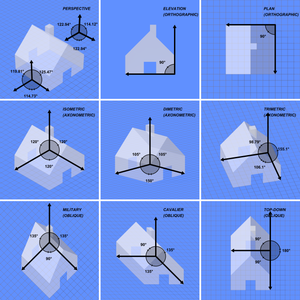
En dessin technique et en architecture, une perspective parallèle, ou perspective cylindrique ou perspective axonométrique est une forme de représentation en deux dimensions d'objets en trois dimensions qui a pour objectif de conserver l'impression de volume ou de relief. Appelée aussi parfois perspective rapide ou perspective artificielle, elle est différente de la perspective conique et ne représente pas ce que l’œil voit réellement : en particulier les parallèles restent représentées par des parallèles et les distances ne sont pas réduites par l'éloignement. On peut la considérer comme une perspective conique ou centrale dont le centre aurait été envoyé à l'infini, c'est-à-dire loin de l'objet observé.